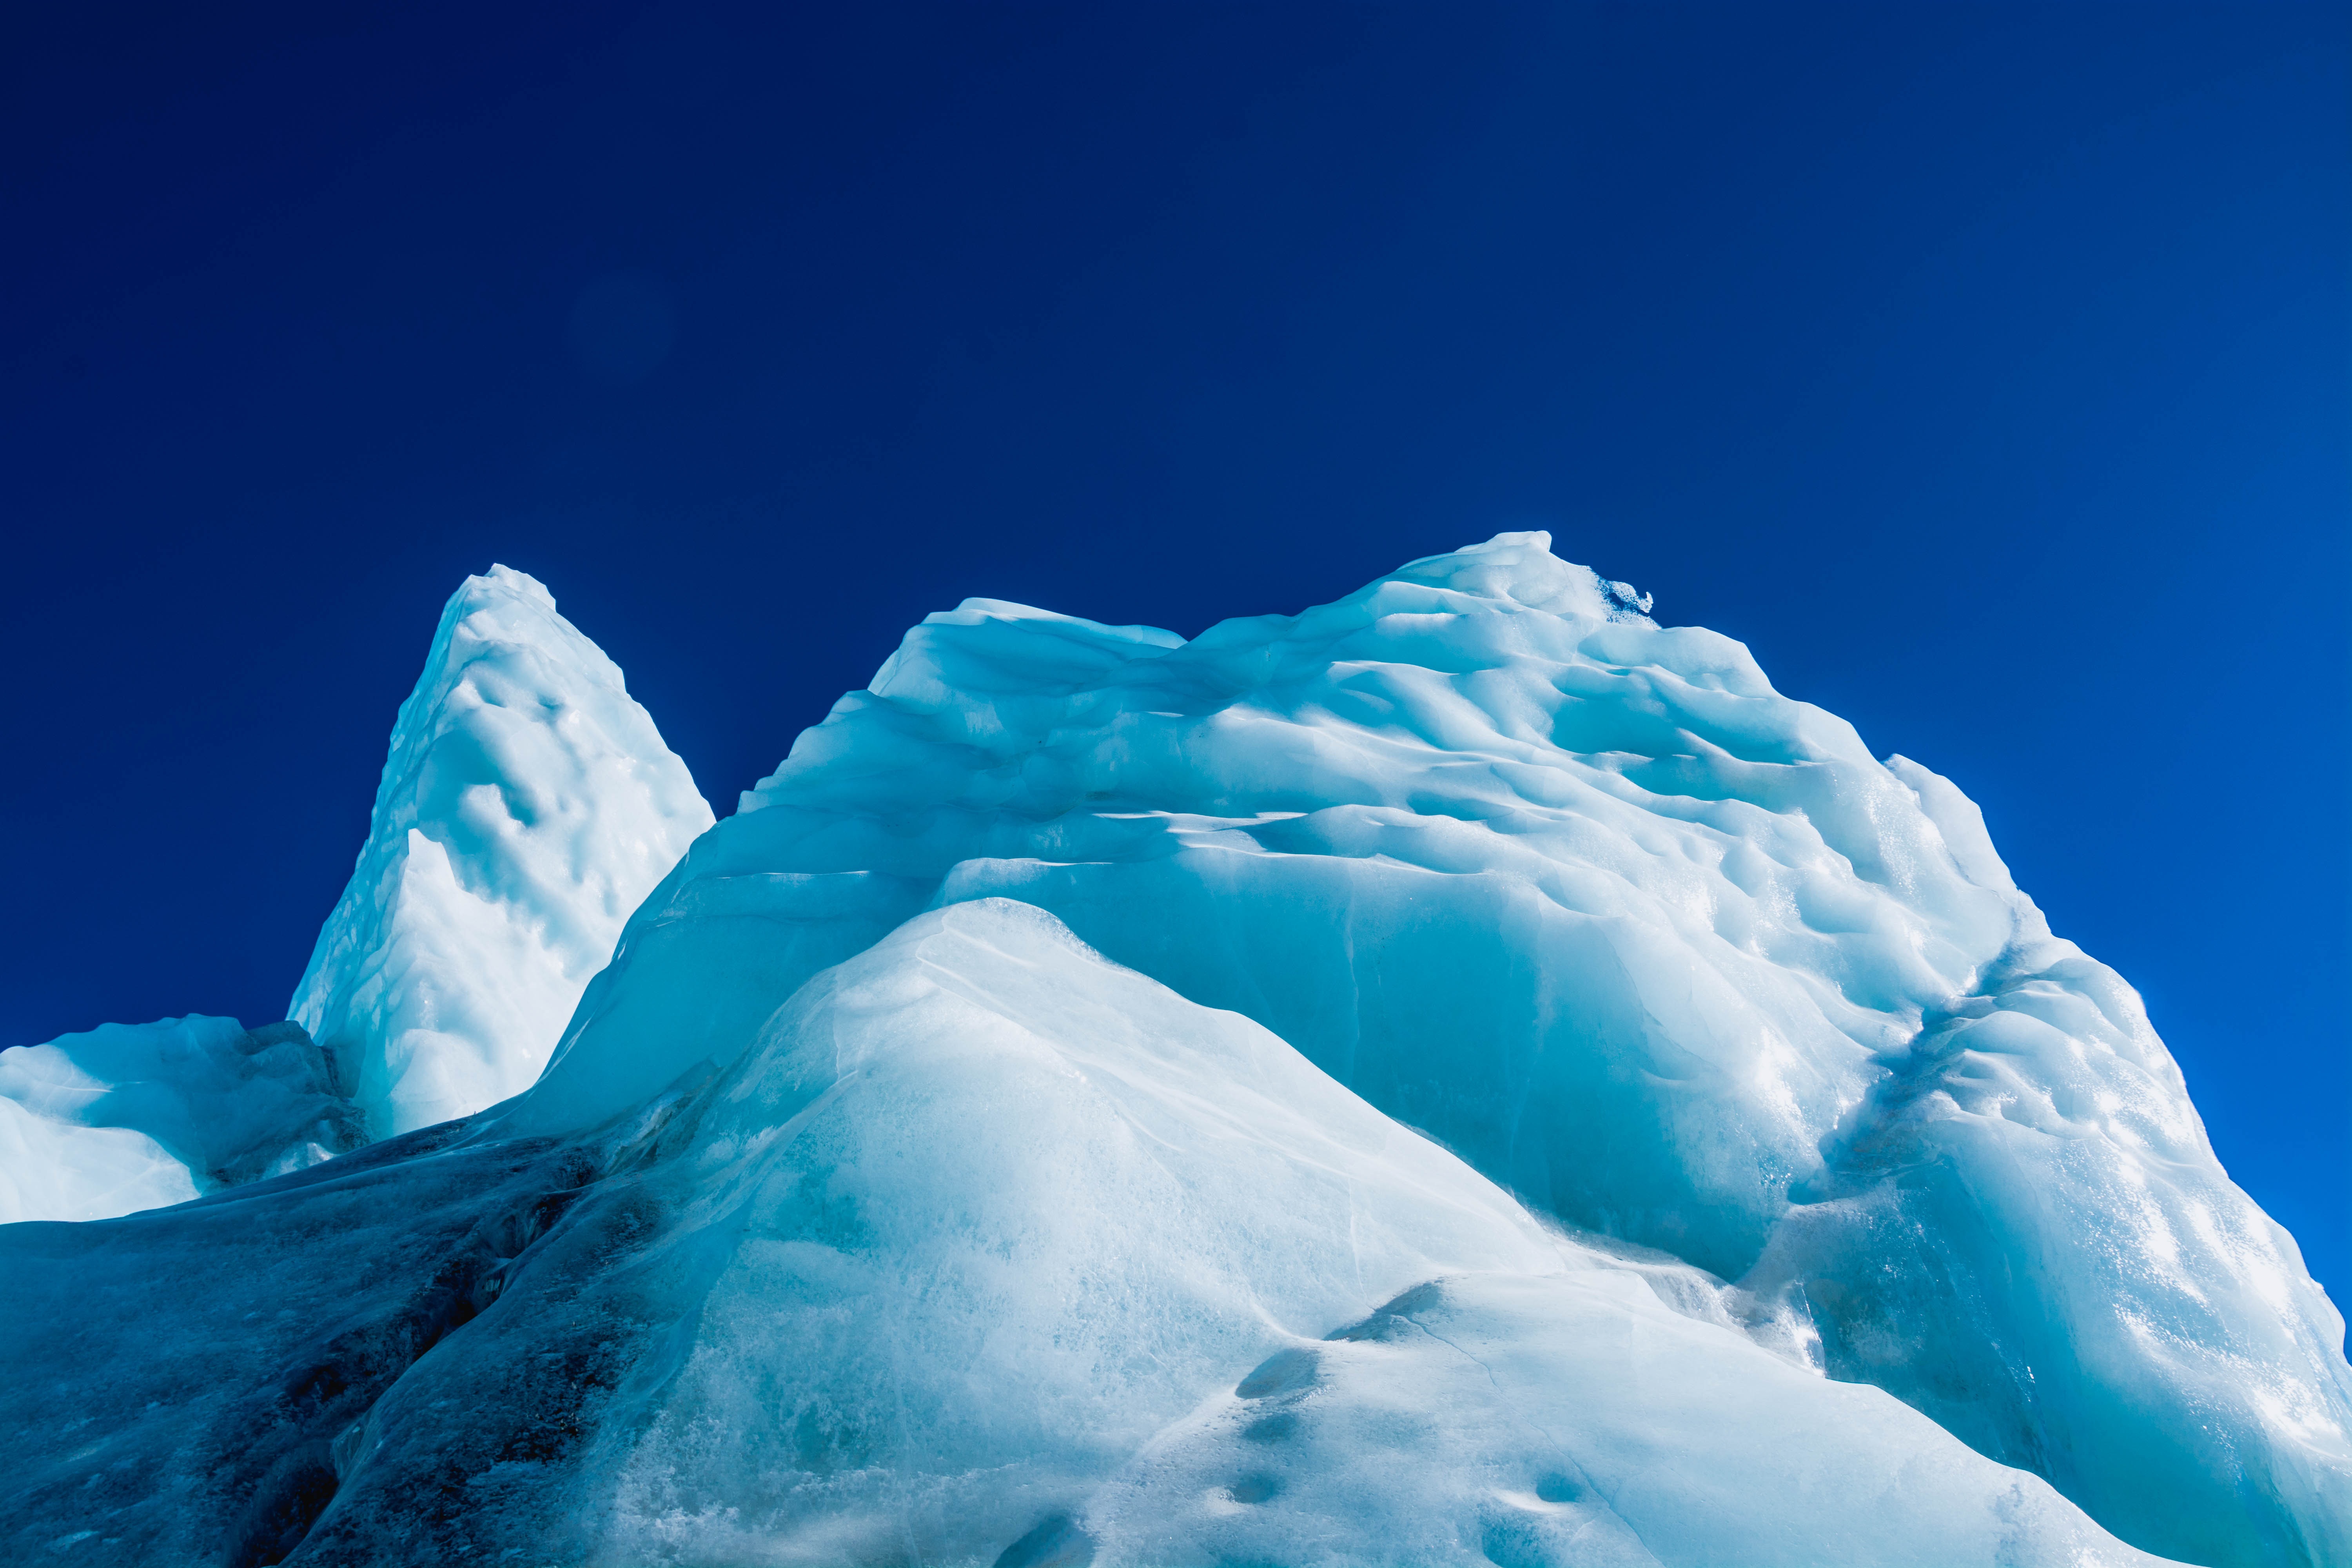
mountain range, ice, arctic, tourism, iceberg, tibet, arctic ocean, glacial landform, geological phenomenon, ice cap, sea ice, polar ice cap, 40 glacier